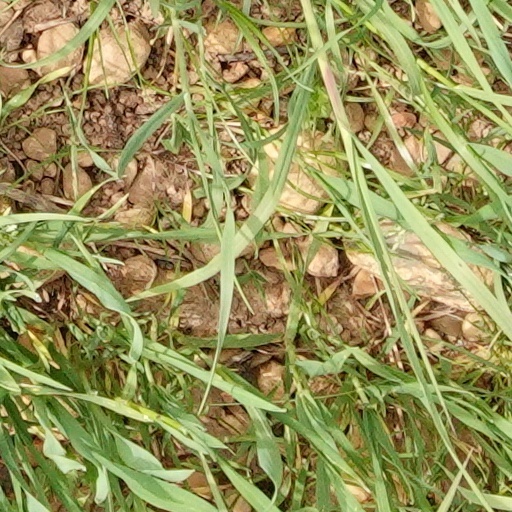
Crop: wheat